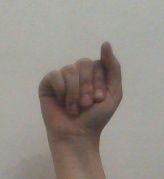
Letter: saad